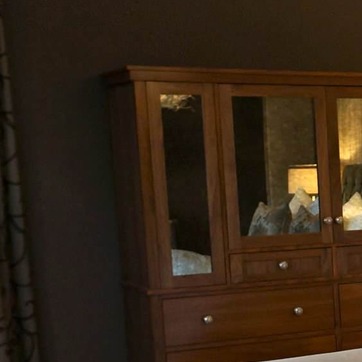
Material: glass